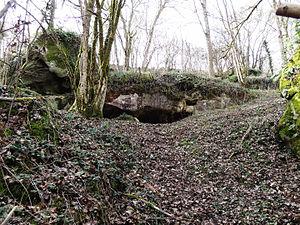
La grotte de Prinvaux est une grotte ornée située sur la commune de Boigneville dans l'Essonne, en France.
La grotte de Prinvaux est une grotte ornée située sur la commune de Boigneville dans l'Essonne, en France. Elle est inscrite aux monuments historiques depuis 1980.